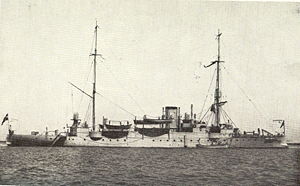
Krydseren Hekla
Hekla i 1909. Fra Søværnets Arkiv
Krydseren Hekla, fotograferet 1909
Hekla blev bygget på Orlogsværftet i København, påbegyndt i 1889 og søsat i 1890. Maskineriet var fra Burmeister & Wain og ydede 3.000 HK. Hekla blev konstrueret som en mindre udgave af den foregående krydser Valkyrien. Hekla blev efterfulgt af de to næsten identiske krydsere Geiser og Heimdal, og trioen blev betegnet som krydsere af 3. klasse. De var ikke ment som egentlige kampskibe, men skulle i stedet erstatte de orlogsskonnerter, der i 1885 var blevet forfremmet til krydsere af 3. klasse, og som efterhånden var blevet for gamle og langsomme til den hårde tjeneste som inspektionsskibe på Nordatlanten. Hekla var det eneste af de tre, der fik 15 cm kanoner af samme model som Valkyriens, det vil sige med en skudhastighed på kun omkring et skud per minut.